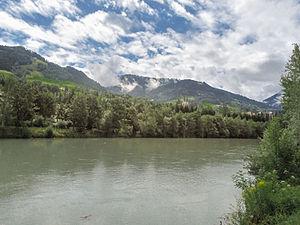
La Salzach est, avec une longueur de 226 km, l'affluent le plus long de l'Inn et la principale rivière du land de Salzbourg.